Less than Zero (film)

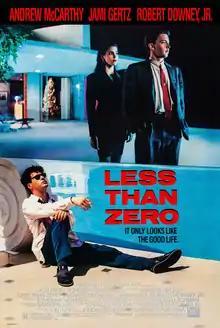
Theatrical release poster

Less than Zero is a 1987 American drama film directed by Marek Kanievska, loosely based on the 1985 novel by Bret Easton Ellis. The film stars Andrew McCarthy as Clay, a college freshman returning home for Christmas to spend time with his ex-girlfriend Blair (Jami Gertz) and his friend Julian (Robert Downey Jr.), both of whom have become drug addicts. The film explores the culture of wealthy, decadent youth in Los Angeles.